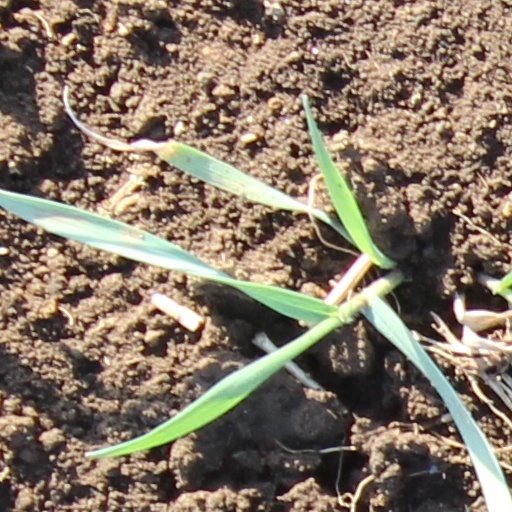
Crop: wheat